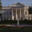
Label: house